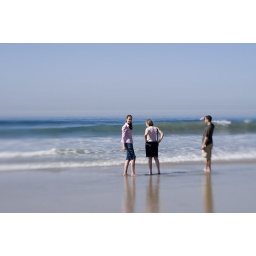
we watched a sea lion fishing and playing in the waves... pacific so the water was chill-ly